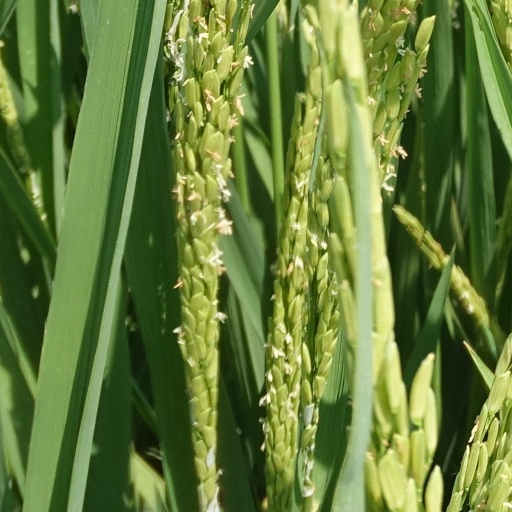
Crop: rice